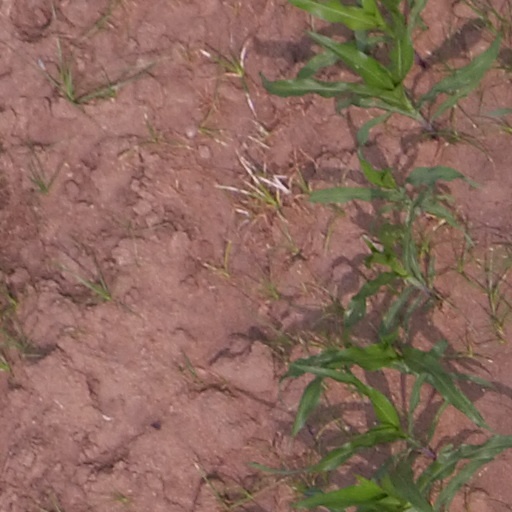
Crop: maize; corn